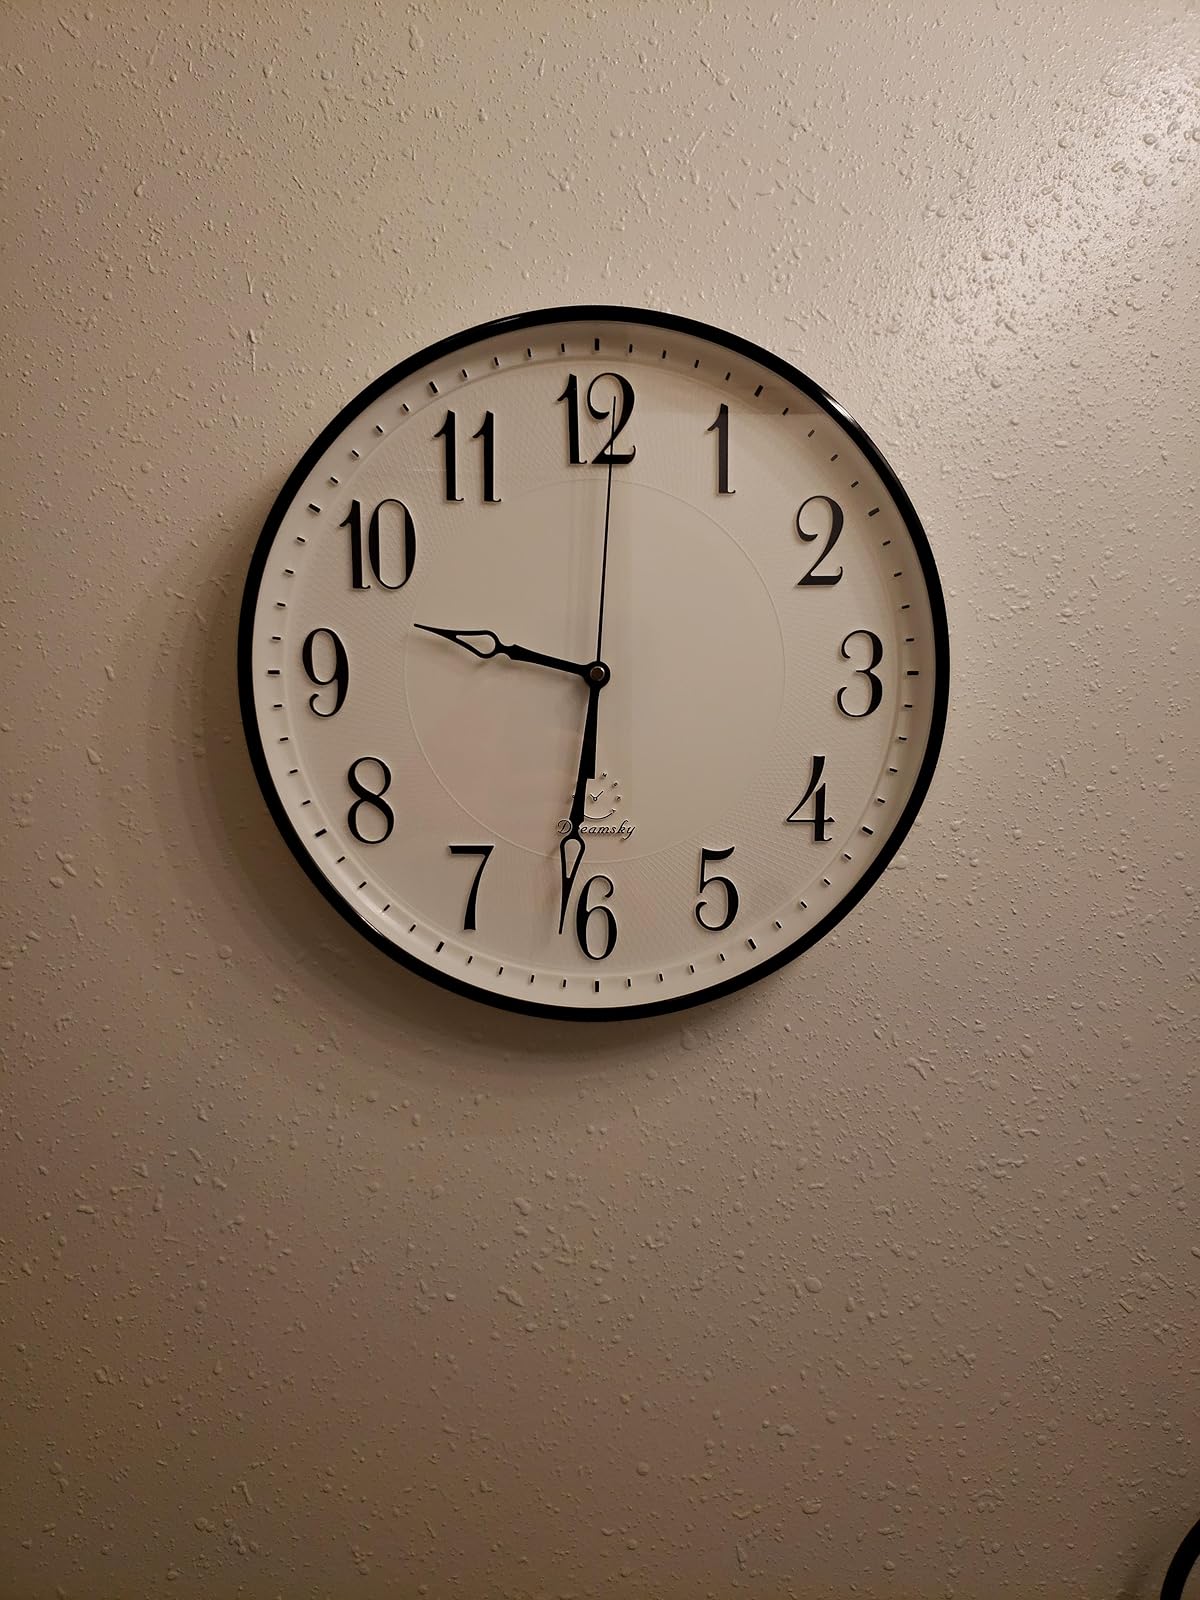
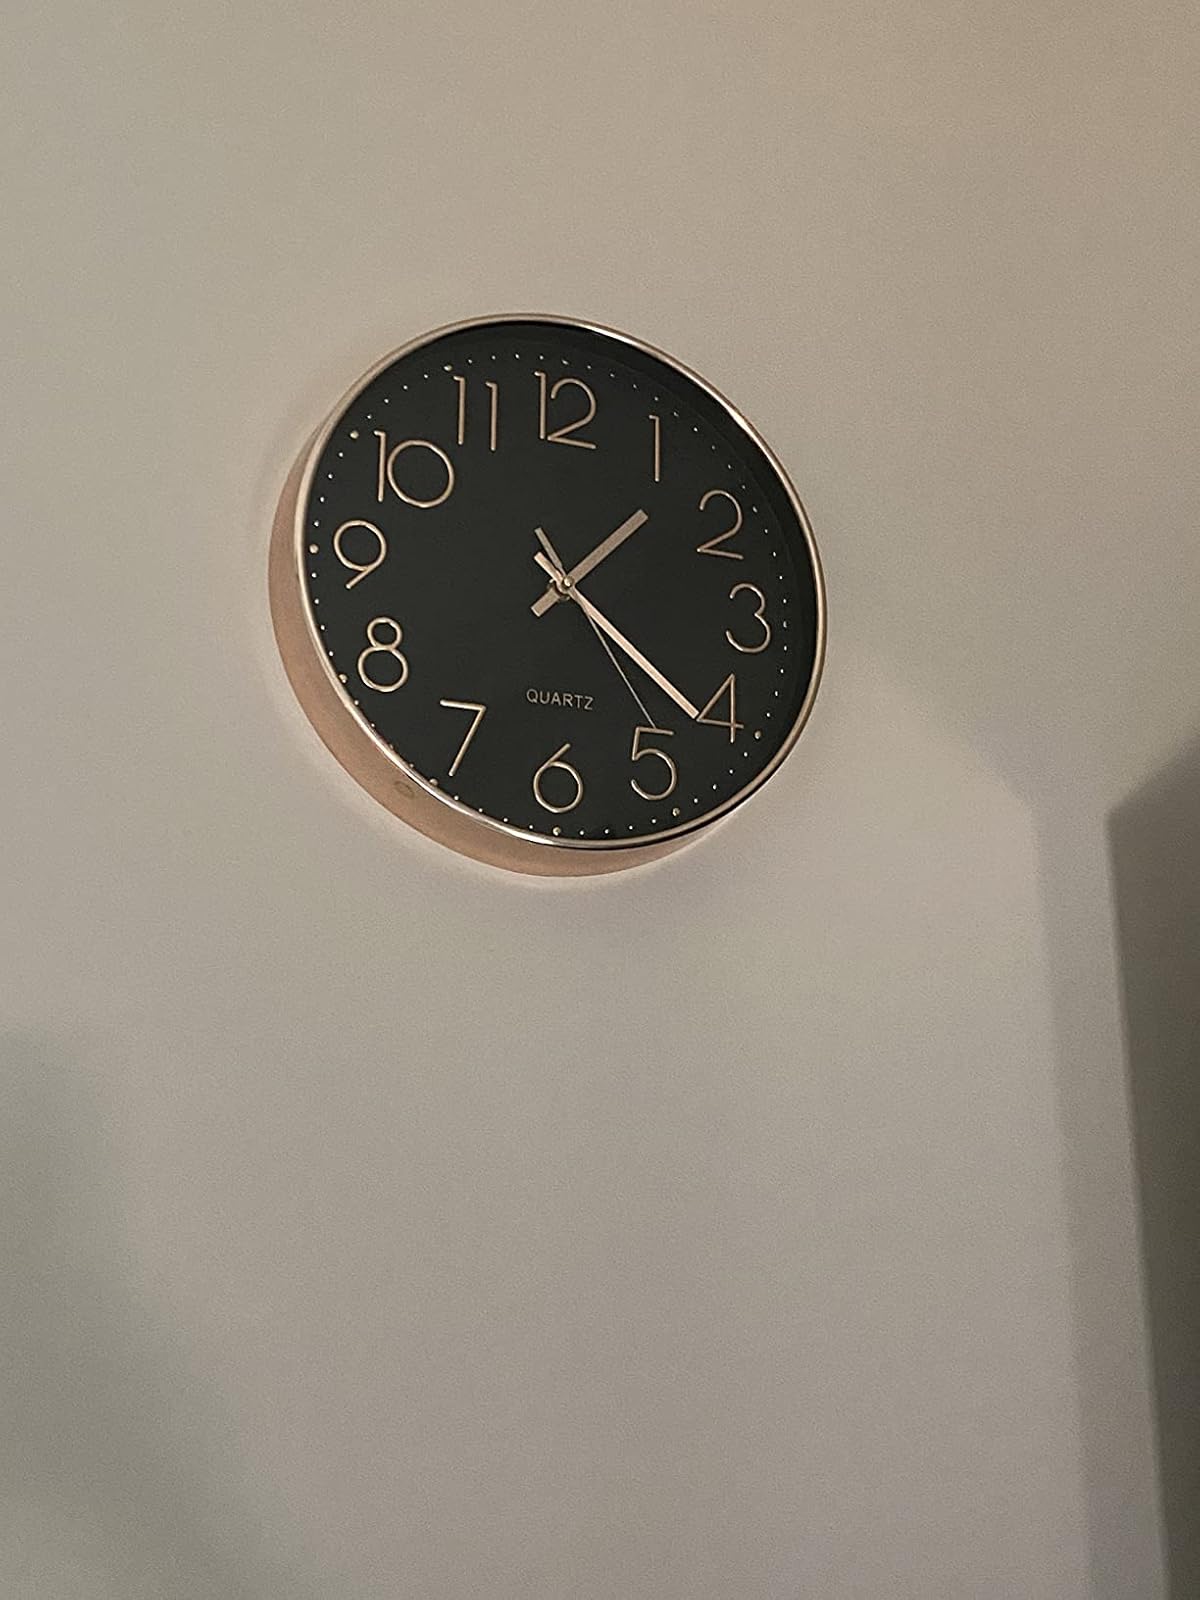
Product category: clock
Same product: no